Foreign policy of the Richard Nixon administration

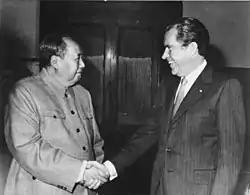
Chinese Communist Party Chairman Mao Zedong meets with Nixon, 1972

After the end of the Chinese Civil War, the United States refused to formally recognize the People's Republic of China (PRC) as the legitimate government of China. Instead, the U.S. supported the Republic of China (ROC), which controlled Taiwan. By the time Nixon took office, many leading policy figures in the United States had come to believe the country should end its policy of isolating the PRC. The Chinese population presented American businesses with a large untapped market, and the Sino-Soviet split gave the United States an opportunity to play the two communist powers against each other. Chinese leaders, meanwhile, were receptive to closer relations with the U.S. for several reasons, including hostility to the Soviet Union, a desire for increased trade, and hopes of winning international recognition. Nixon personally sought closer relations with China (and the Soviet Union) as part of his larger strategy to end the Vietnam War on more accommodating terms, which he articulated in the following way: